Wayanad Gandhakasala rice

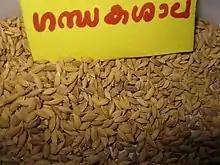
Gandhakasala rice

Gandhakasala rice is a variety of rice cultivated by the farmers in Wayanad District in Kerala. This is a scented variety of rice grown mostly by the members of the tribal communities of in Panamaram, Sultan Bathery, and Mananthavady areas in Wayanad. As of 2010, "gandhkasala" is cultivated in an area of 327 hectares and "jeerakasala" in 22 hectares. Wayanad Gandhakasala rice]] is known for its sandalwood-like flavor, while Wayanad Jeerakasala rice resembles cumin seeds in both appearance and taste and are so unique from one another.